David Bumberger

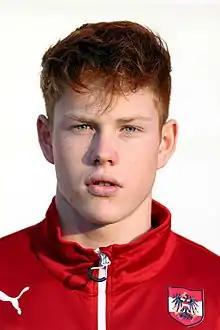
Bumberger in 2017

David Bumberger (born 5 February 1999) is an Austrian professional footballer who plays as a centre-back for Ried.